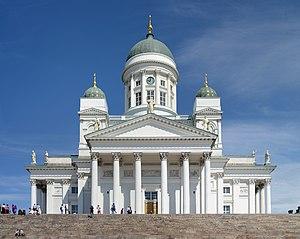
Une cathédrale est, à l'origine, une église où se trouve le siège de l'évêque ayant la charge d'un diocèse. La cathédrale est en usage dans l'Église catholique, l'Église orthodoxe, l'Église anglicane.
Il existe 398 villes de l'Union européenne de plus de 100 000 habitants. Les chiffres cités ne concernent que les villes sans les banlieues et ne correspondent pas à la population des agglomérations, aires ou régions urbaines. Les capitales sont en gras. Par ailleurs, il existe 59 aires urbaines de plus de 1 million d'habitants.